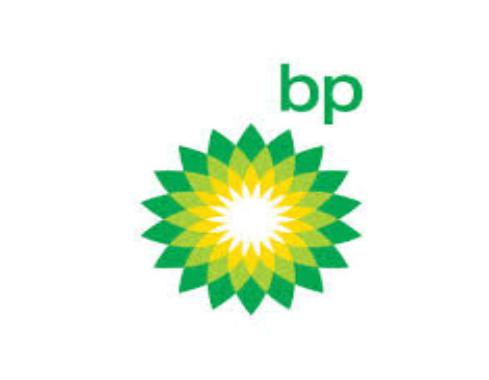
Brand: BP
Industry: Others